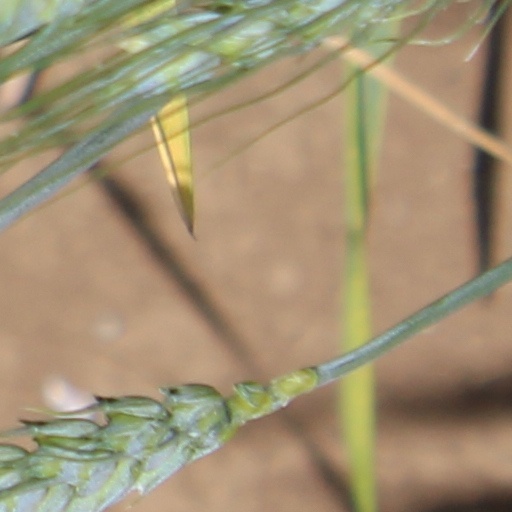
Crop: wheat